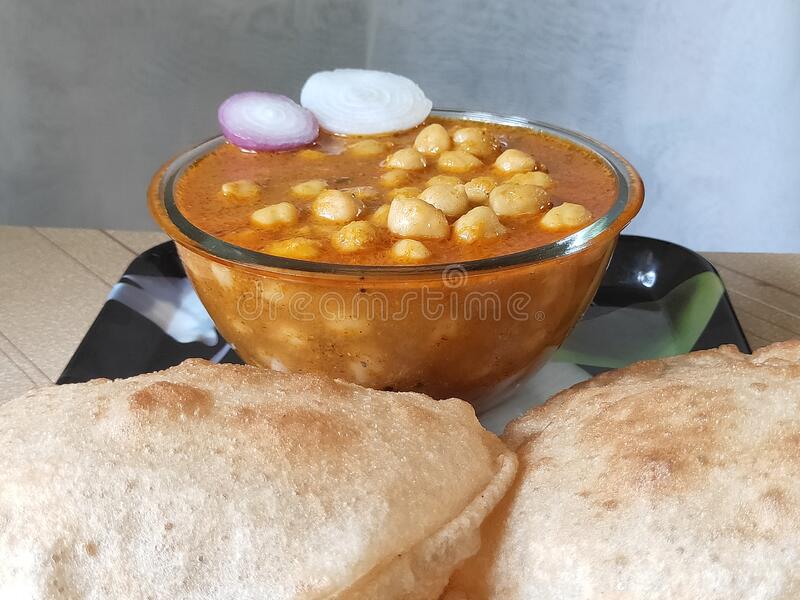
Dish: chole_bhature